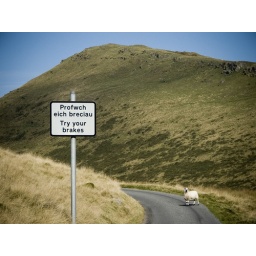
Taken on a mountain road near Aberystwyth in Mid-Wales.